Developmental selection

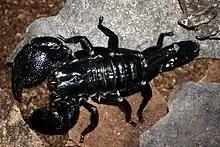
"Pandinus imperator", the offspring of this scorpion climb onto the back of the mother after they are born. If any malformations are present which cause them to fail to climb, they are eaten by the mother.

Developmental selection can also occur in animals. Like with pollen competition, sperm is often produced in excess compared to the number of available eggs that can be fertilized. Thus, sperm competition displays developmental selection by selecting against gametes with morphologies that inhibit their success in fertilization. Poorly developed sperm can be also produced by environmental stressors that cause improper development in organisms.